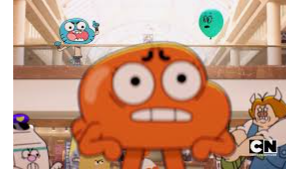
Portrait style: Cartoon Portrait